The Sheepman

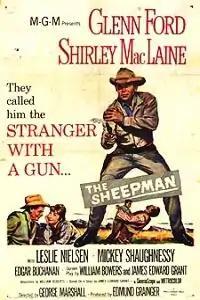
Theatrical release poster

The Sheepman is a 1958 American Western comedy film directed by George Marshall and starring Glenn Ford, Shirley MacLaine, and Leslie Nielsen.